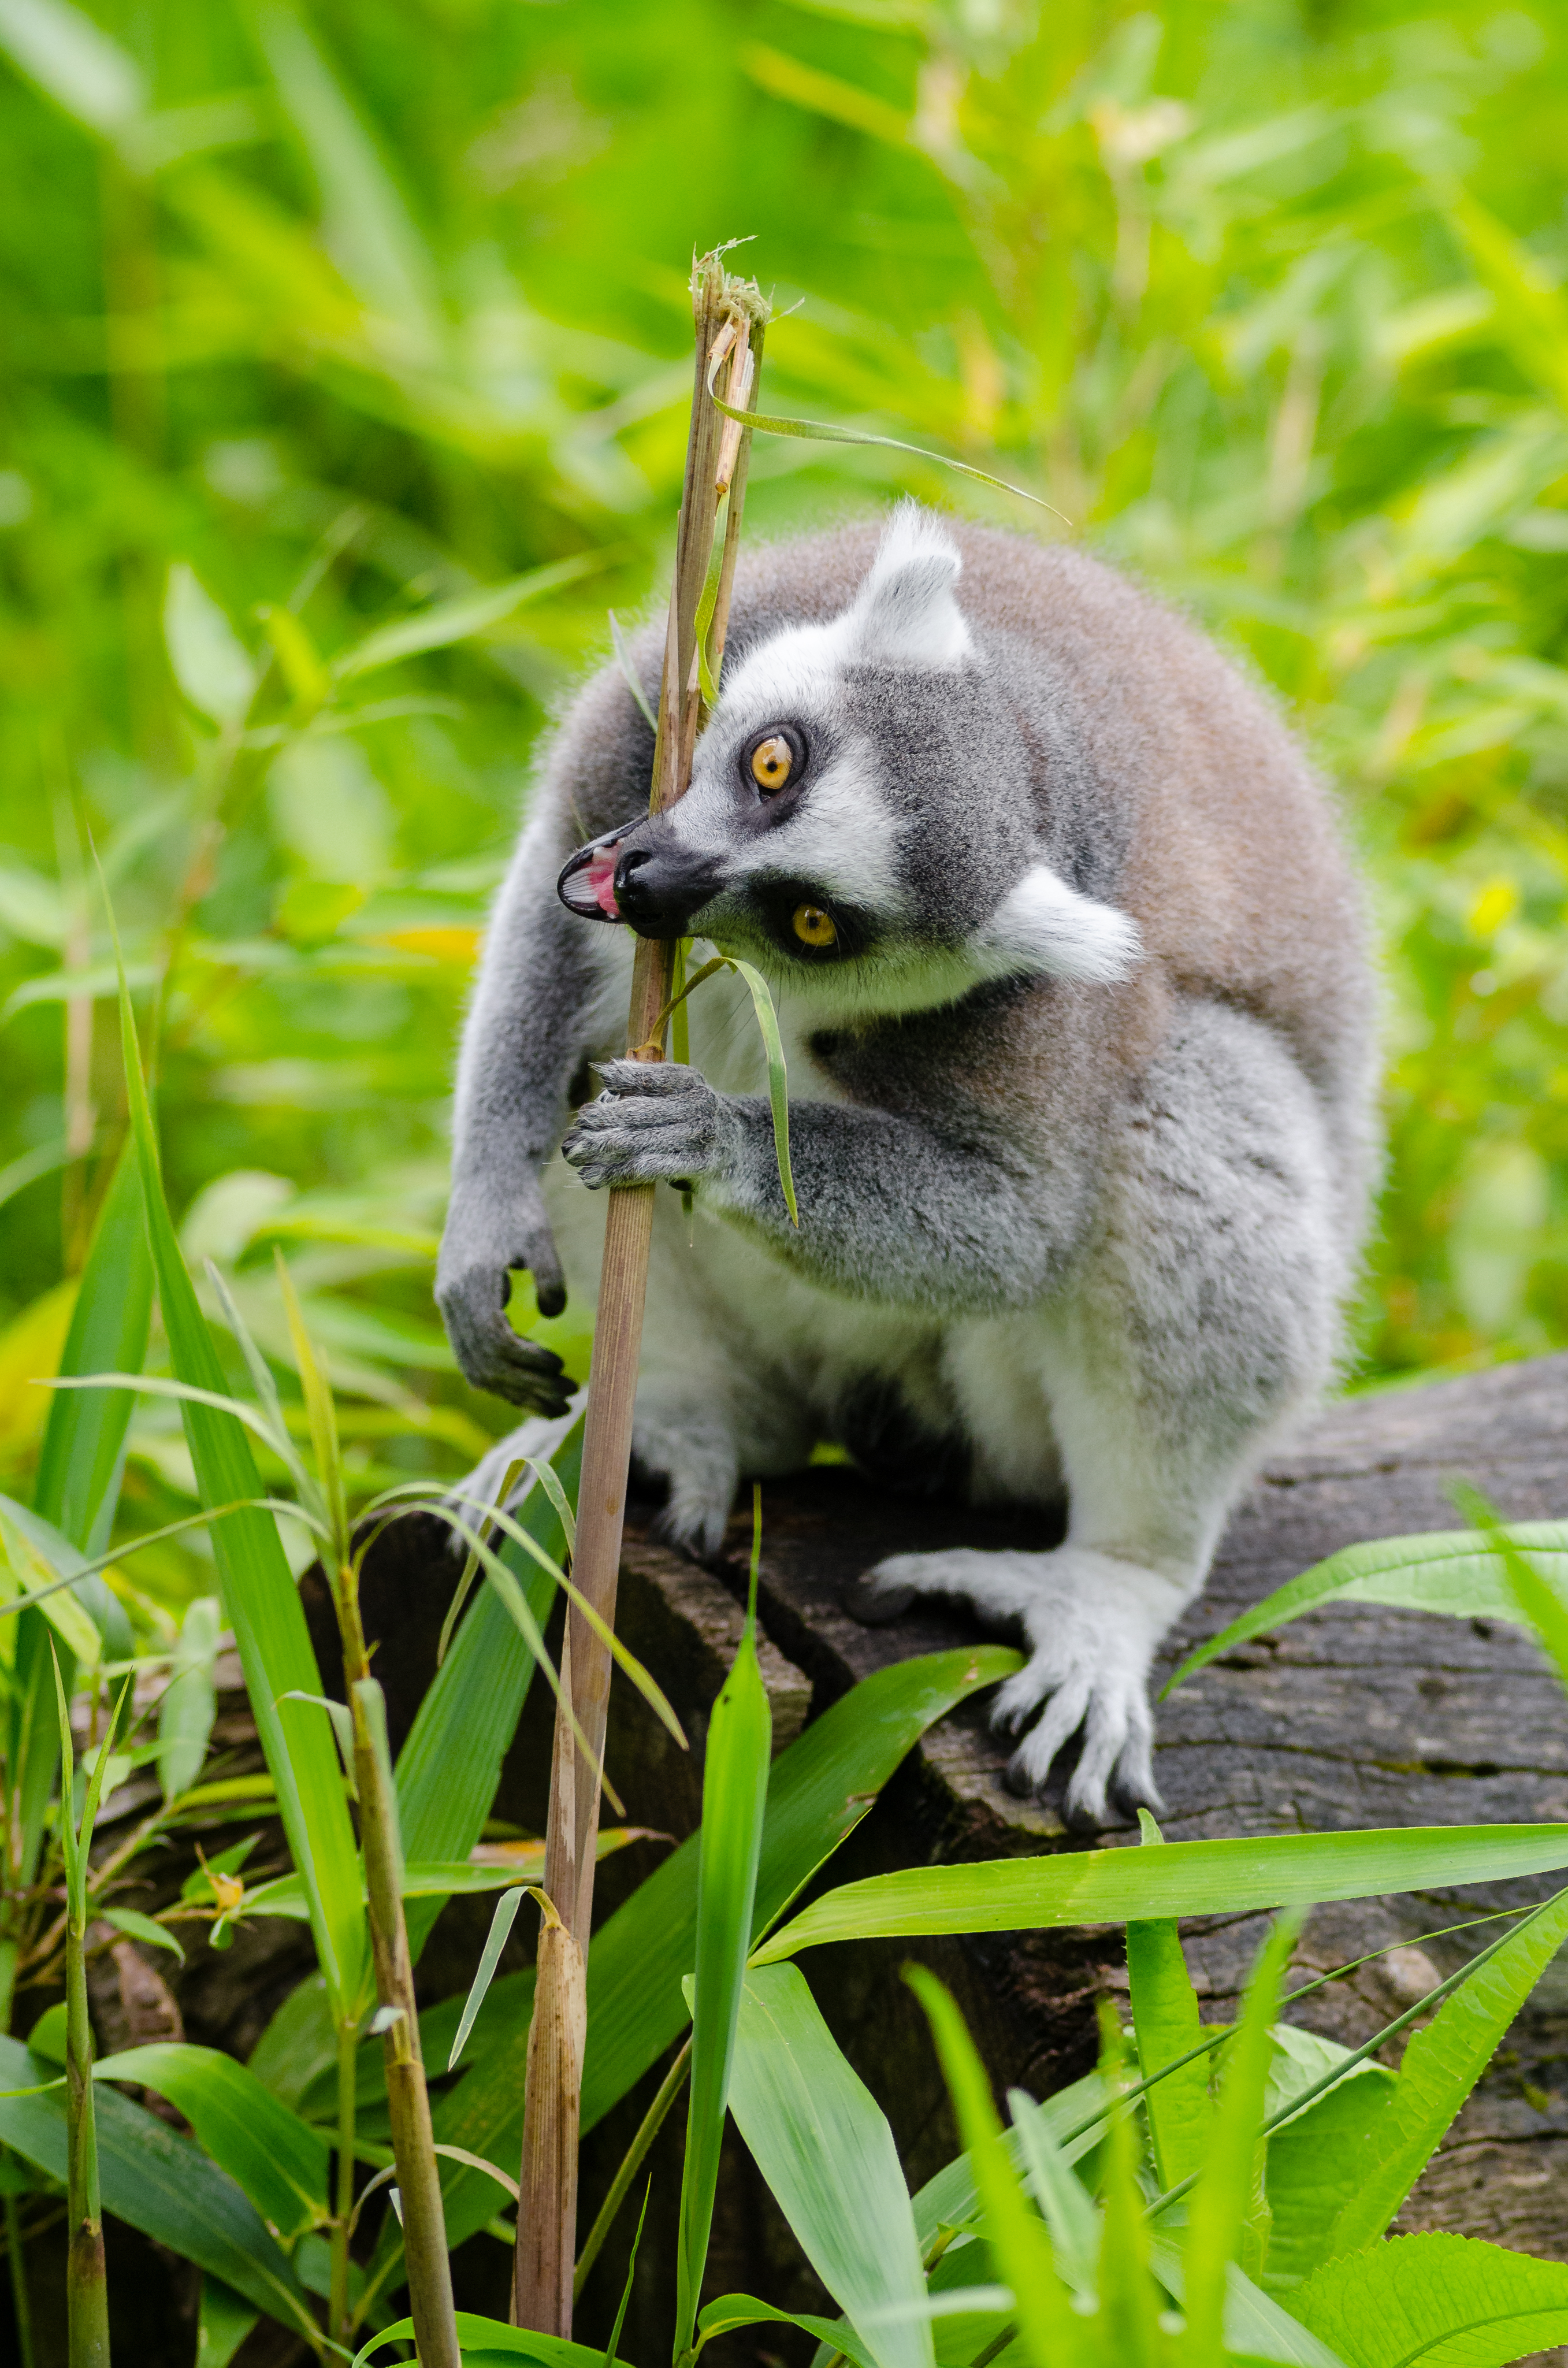
nature, forest, grass, animal, wildlife, zoo, jungle, mammal, fauna, primate, squirrel monkey, madagascar, vertebrate, habitat, lemur, marsupial